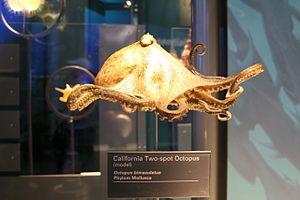
Octopus bimaculatus, la pieuvre à deux points de Californie ou pieuvre à deux points de Verrill est une pieuvre commune des estrans de la Californie du Sud. Cette espèce est souvent confondue avec Octopus bimaculoides, qui porte le même nom vernaculaire.